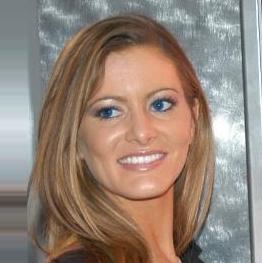
Age: 22